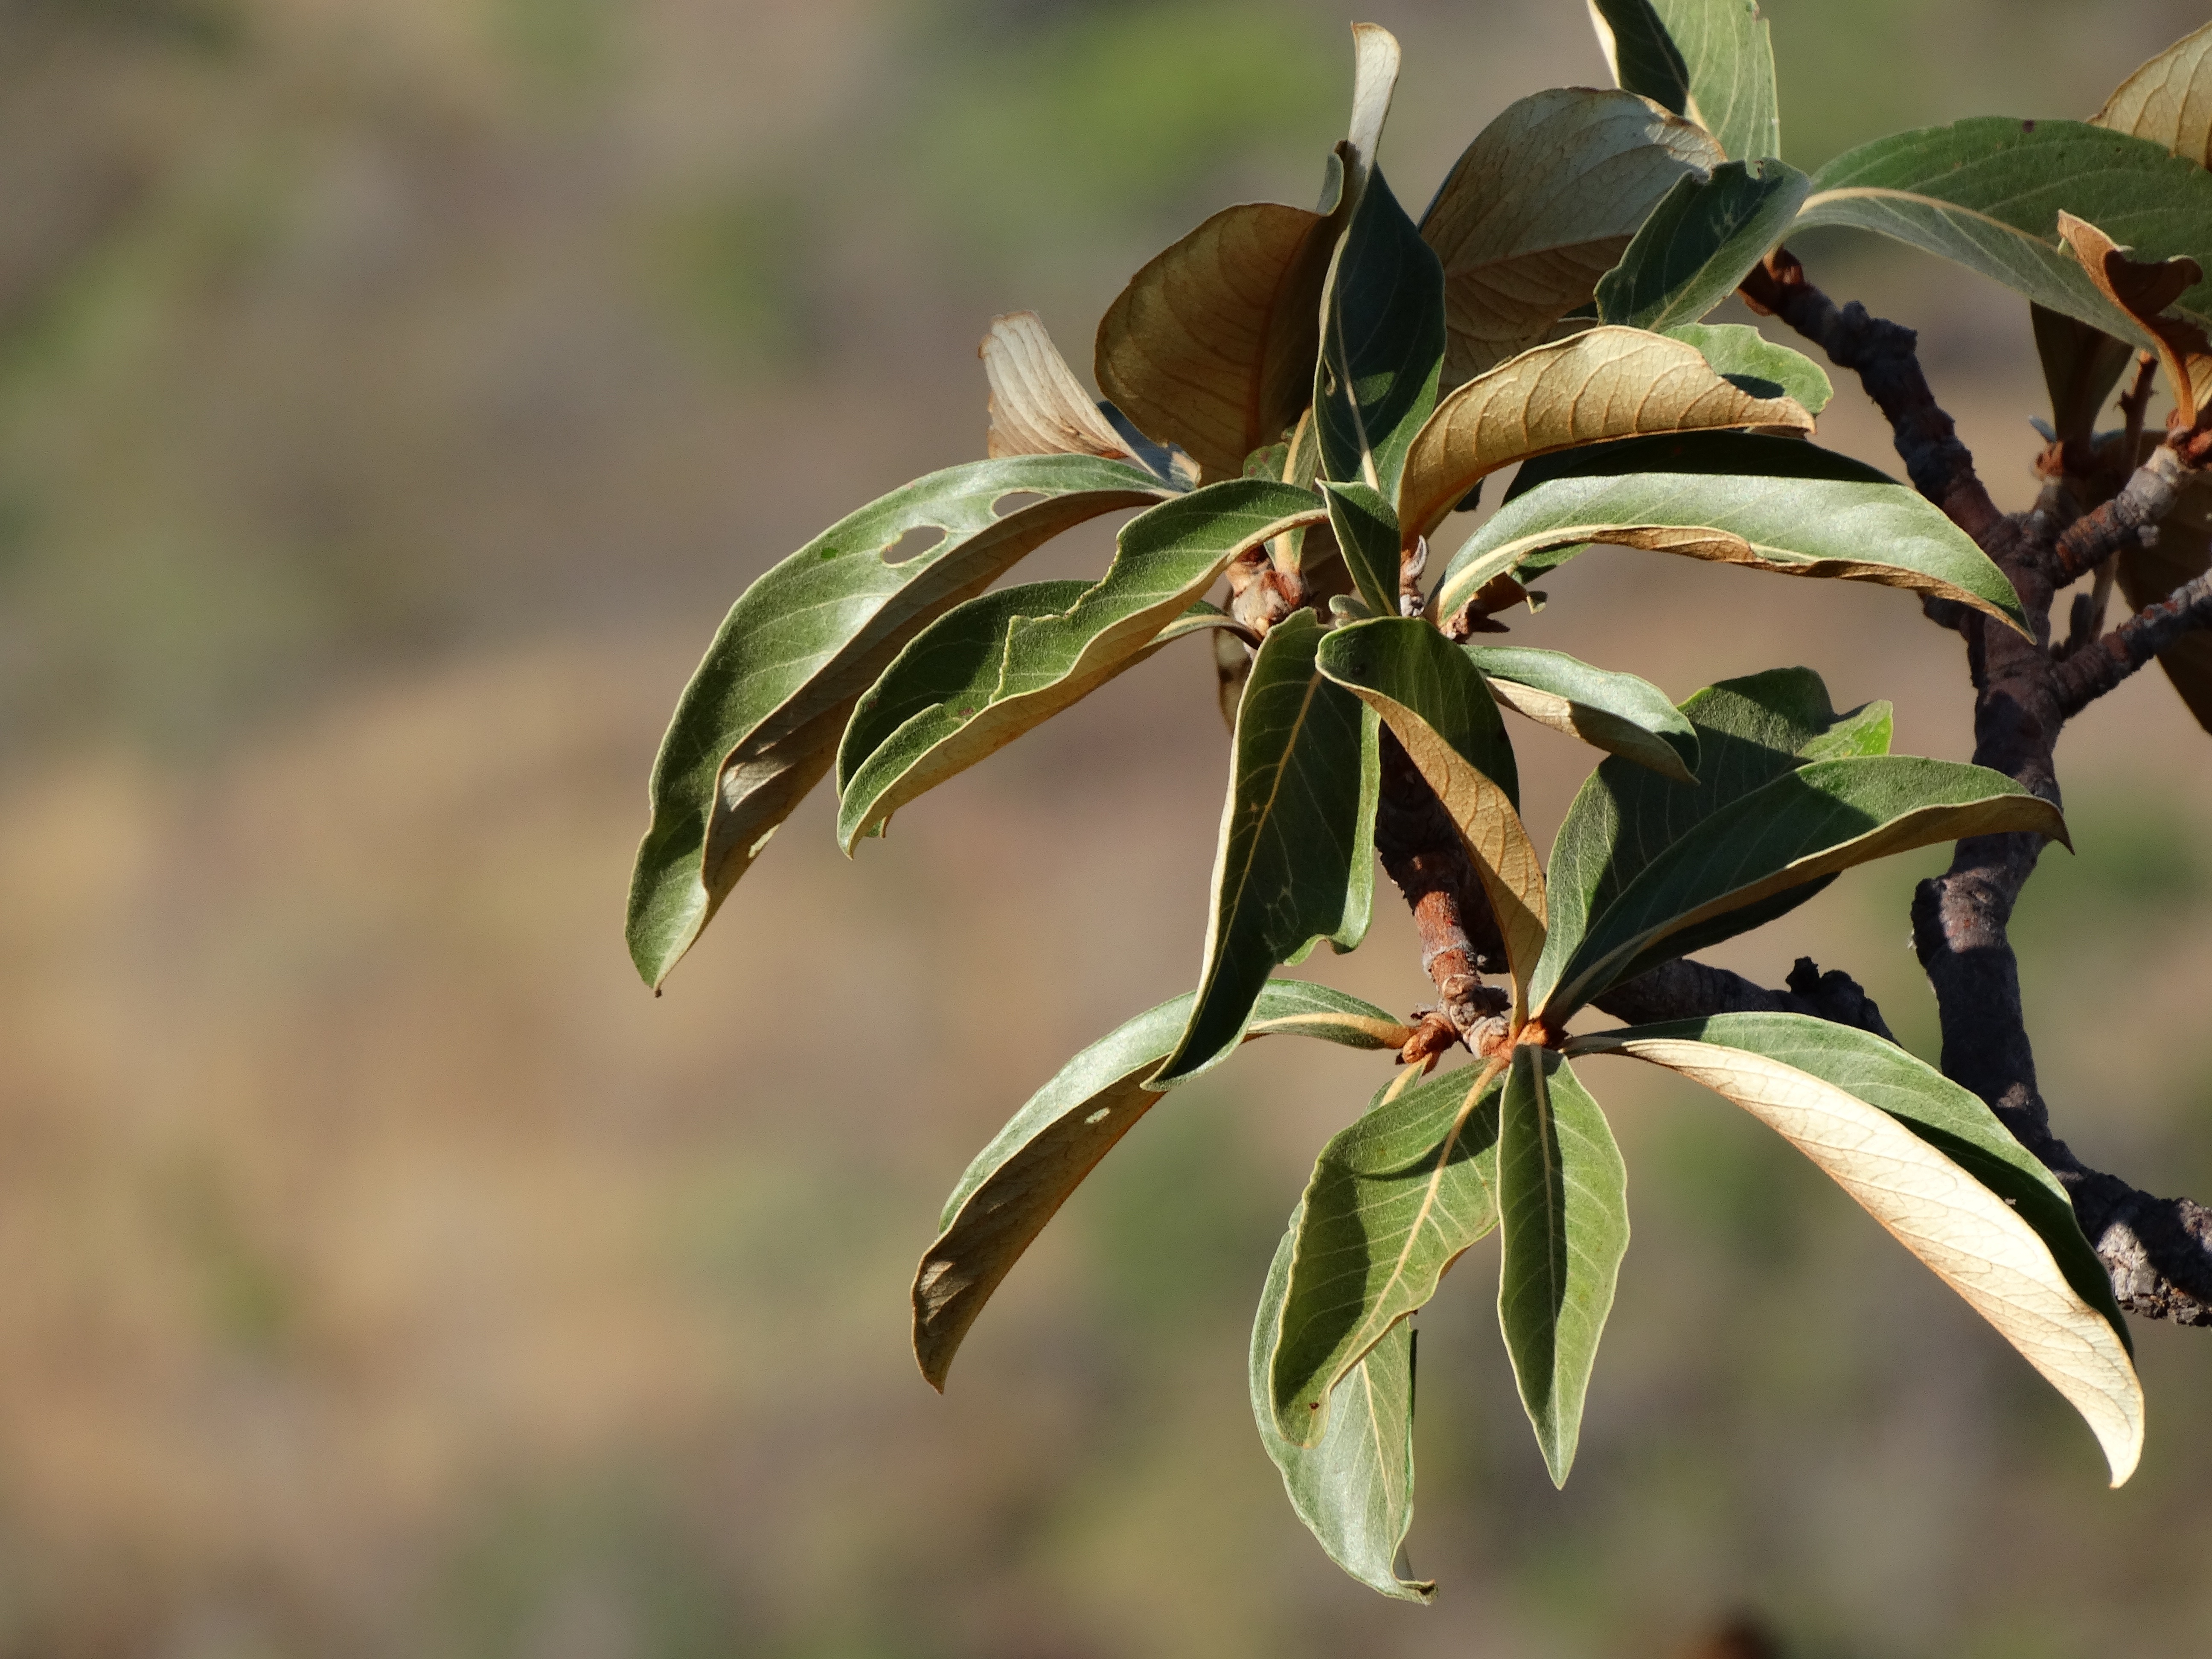
tree, nature, grass, branch, blossom, plant, leaf, flower, foliage, green, produce, autumn, botany, flora, wildflower, close up, leaves, shrub, macro photography, green leaves, flowering plant, woody plant, land plant, murici